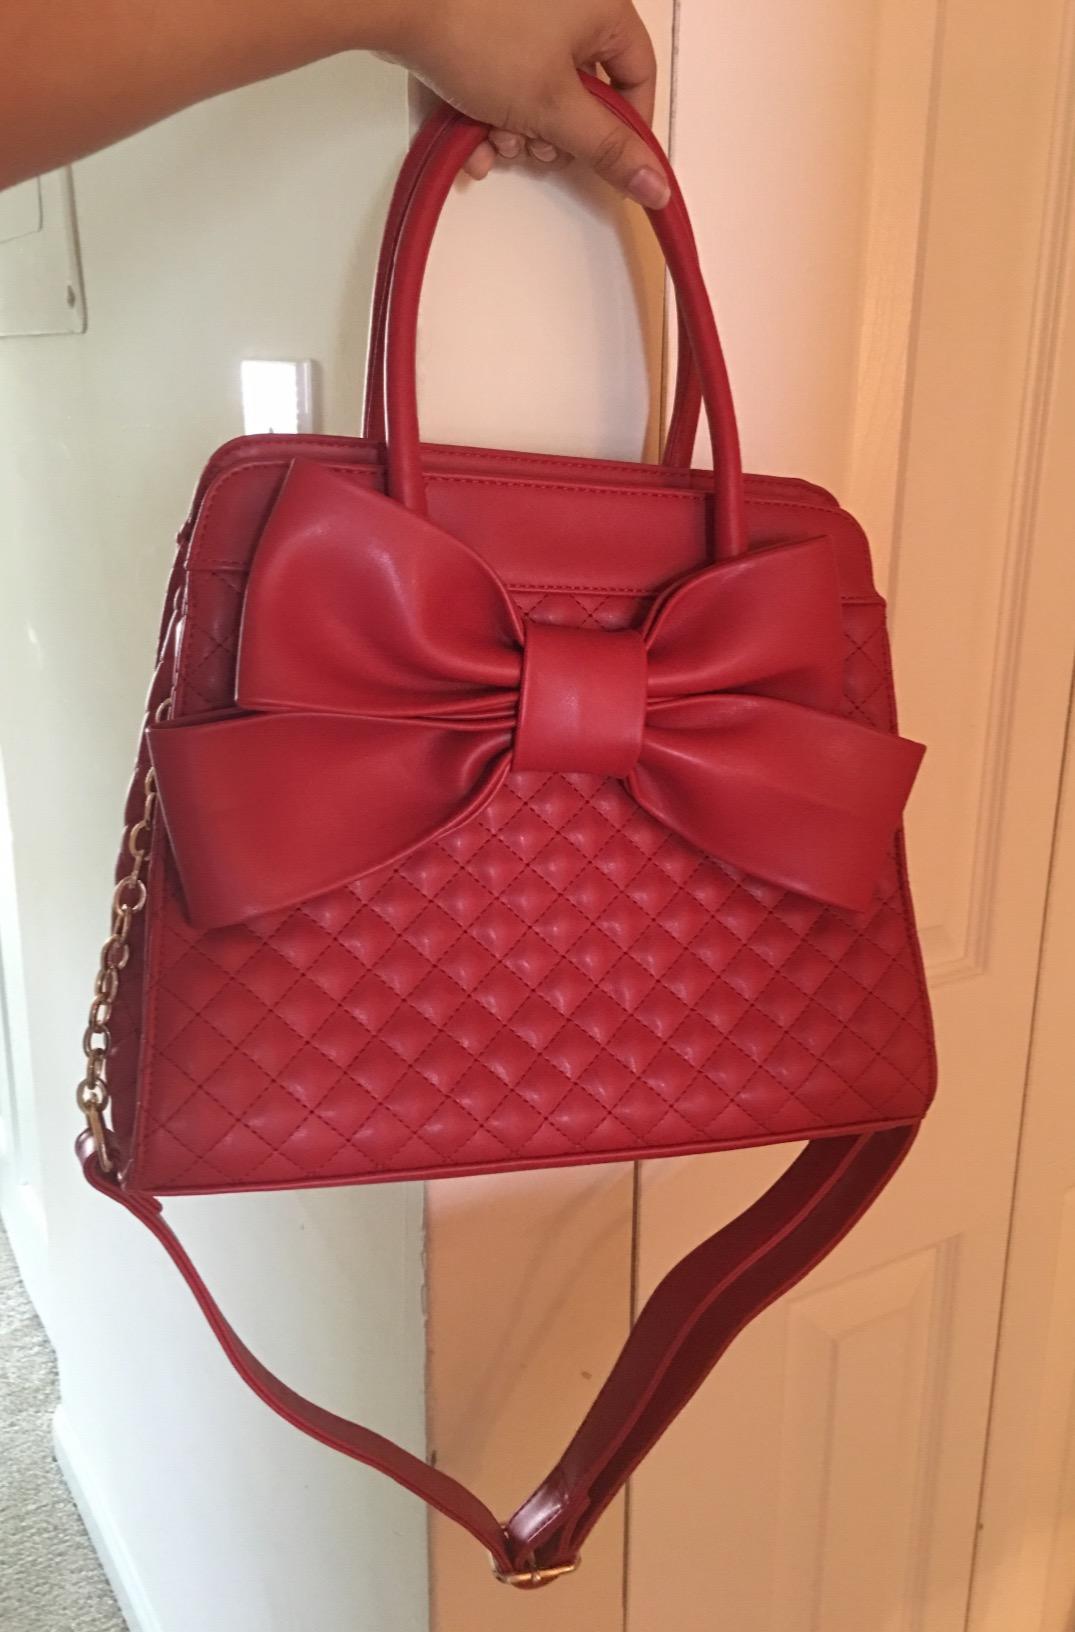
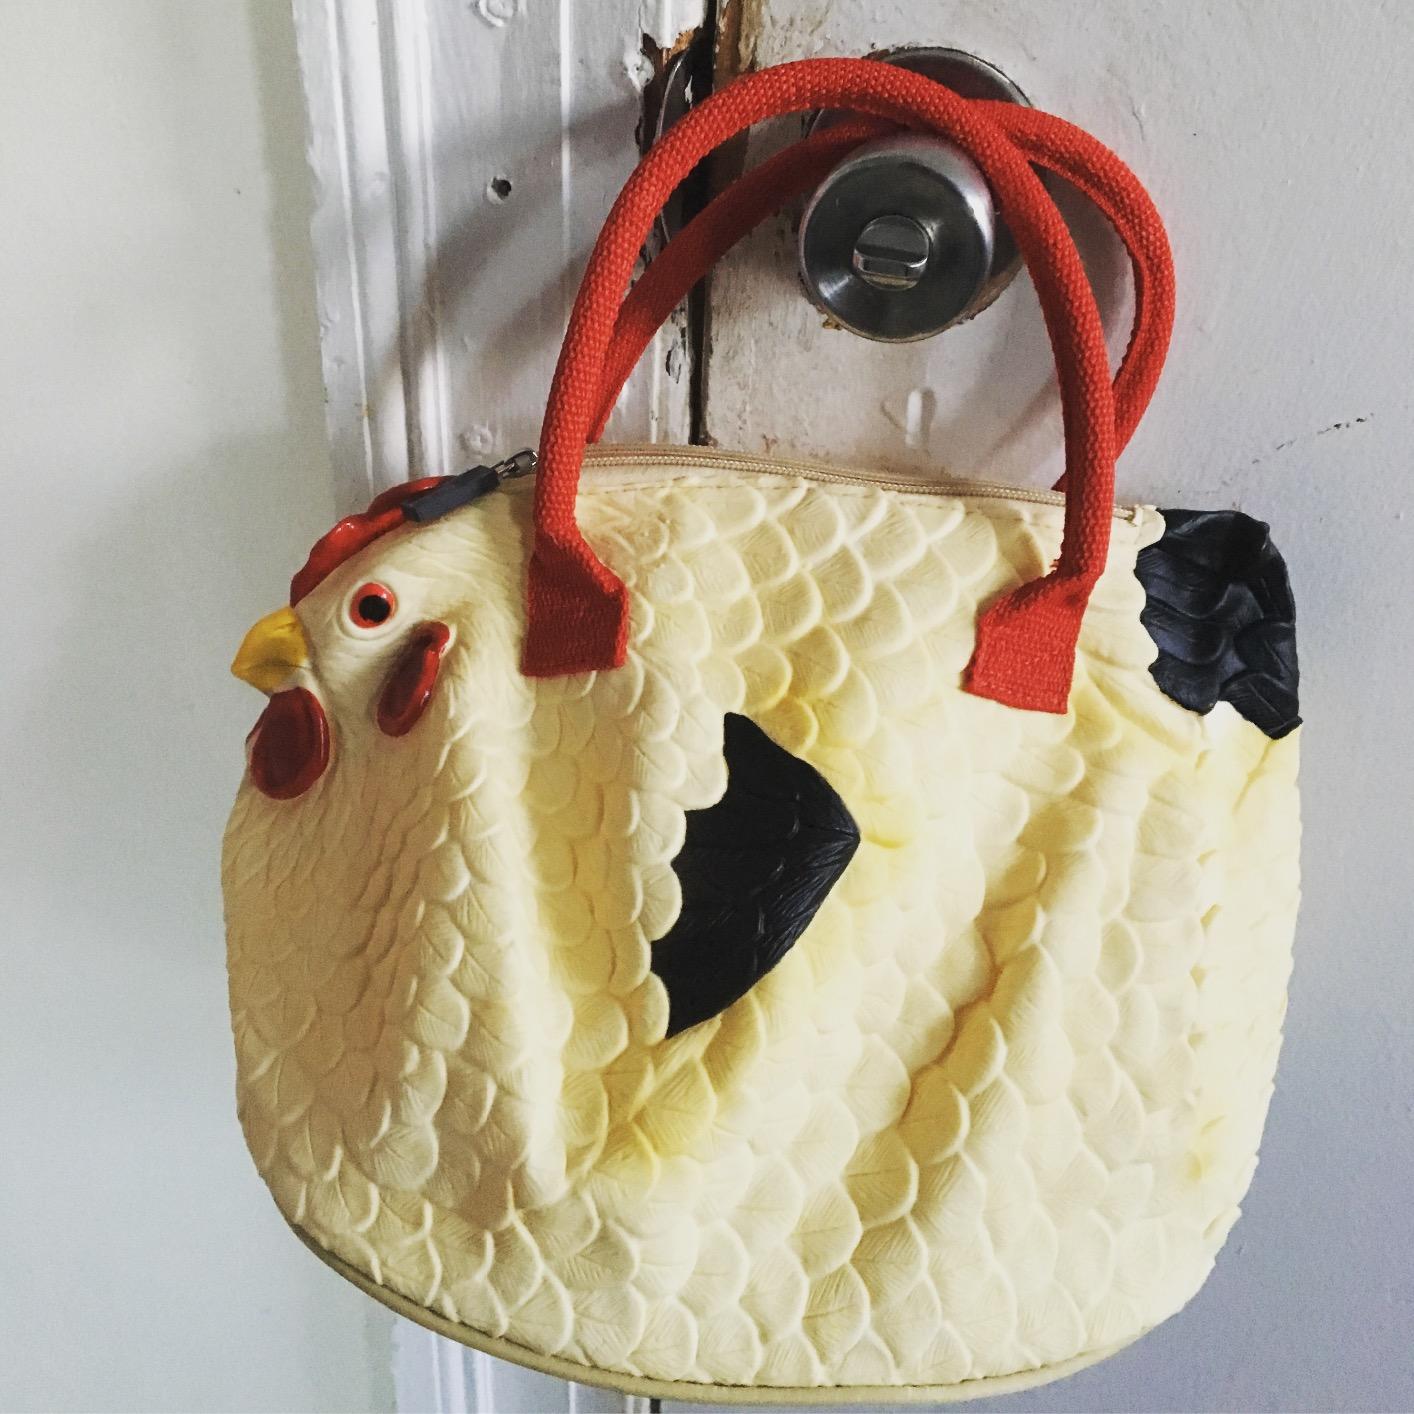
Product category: accessories_handbag
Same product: no